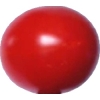
Label: tomato_cherry_red